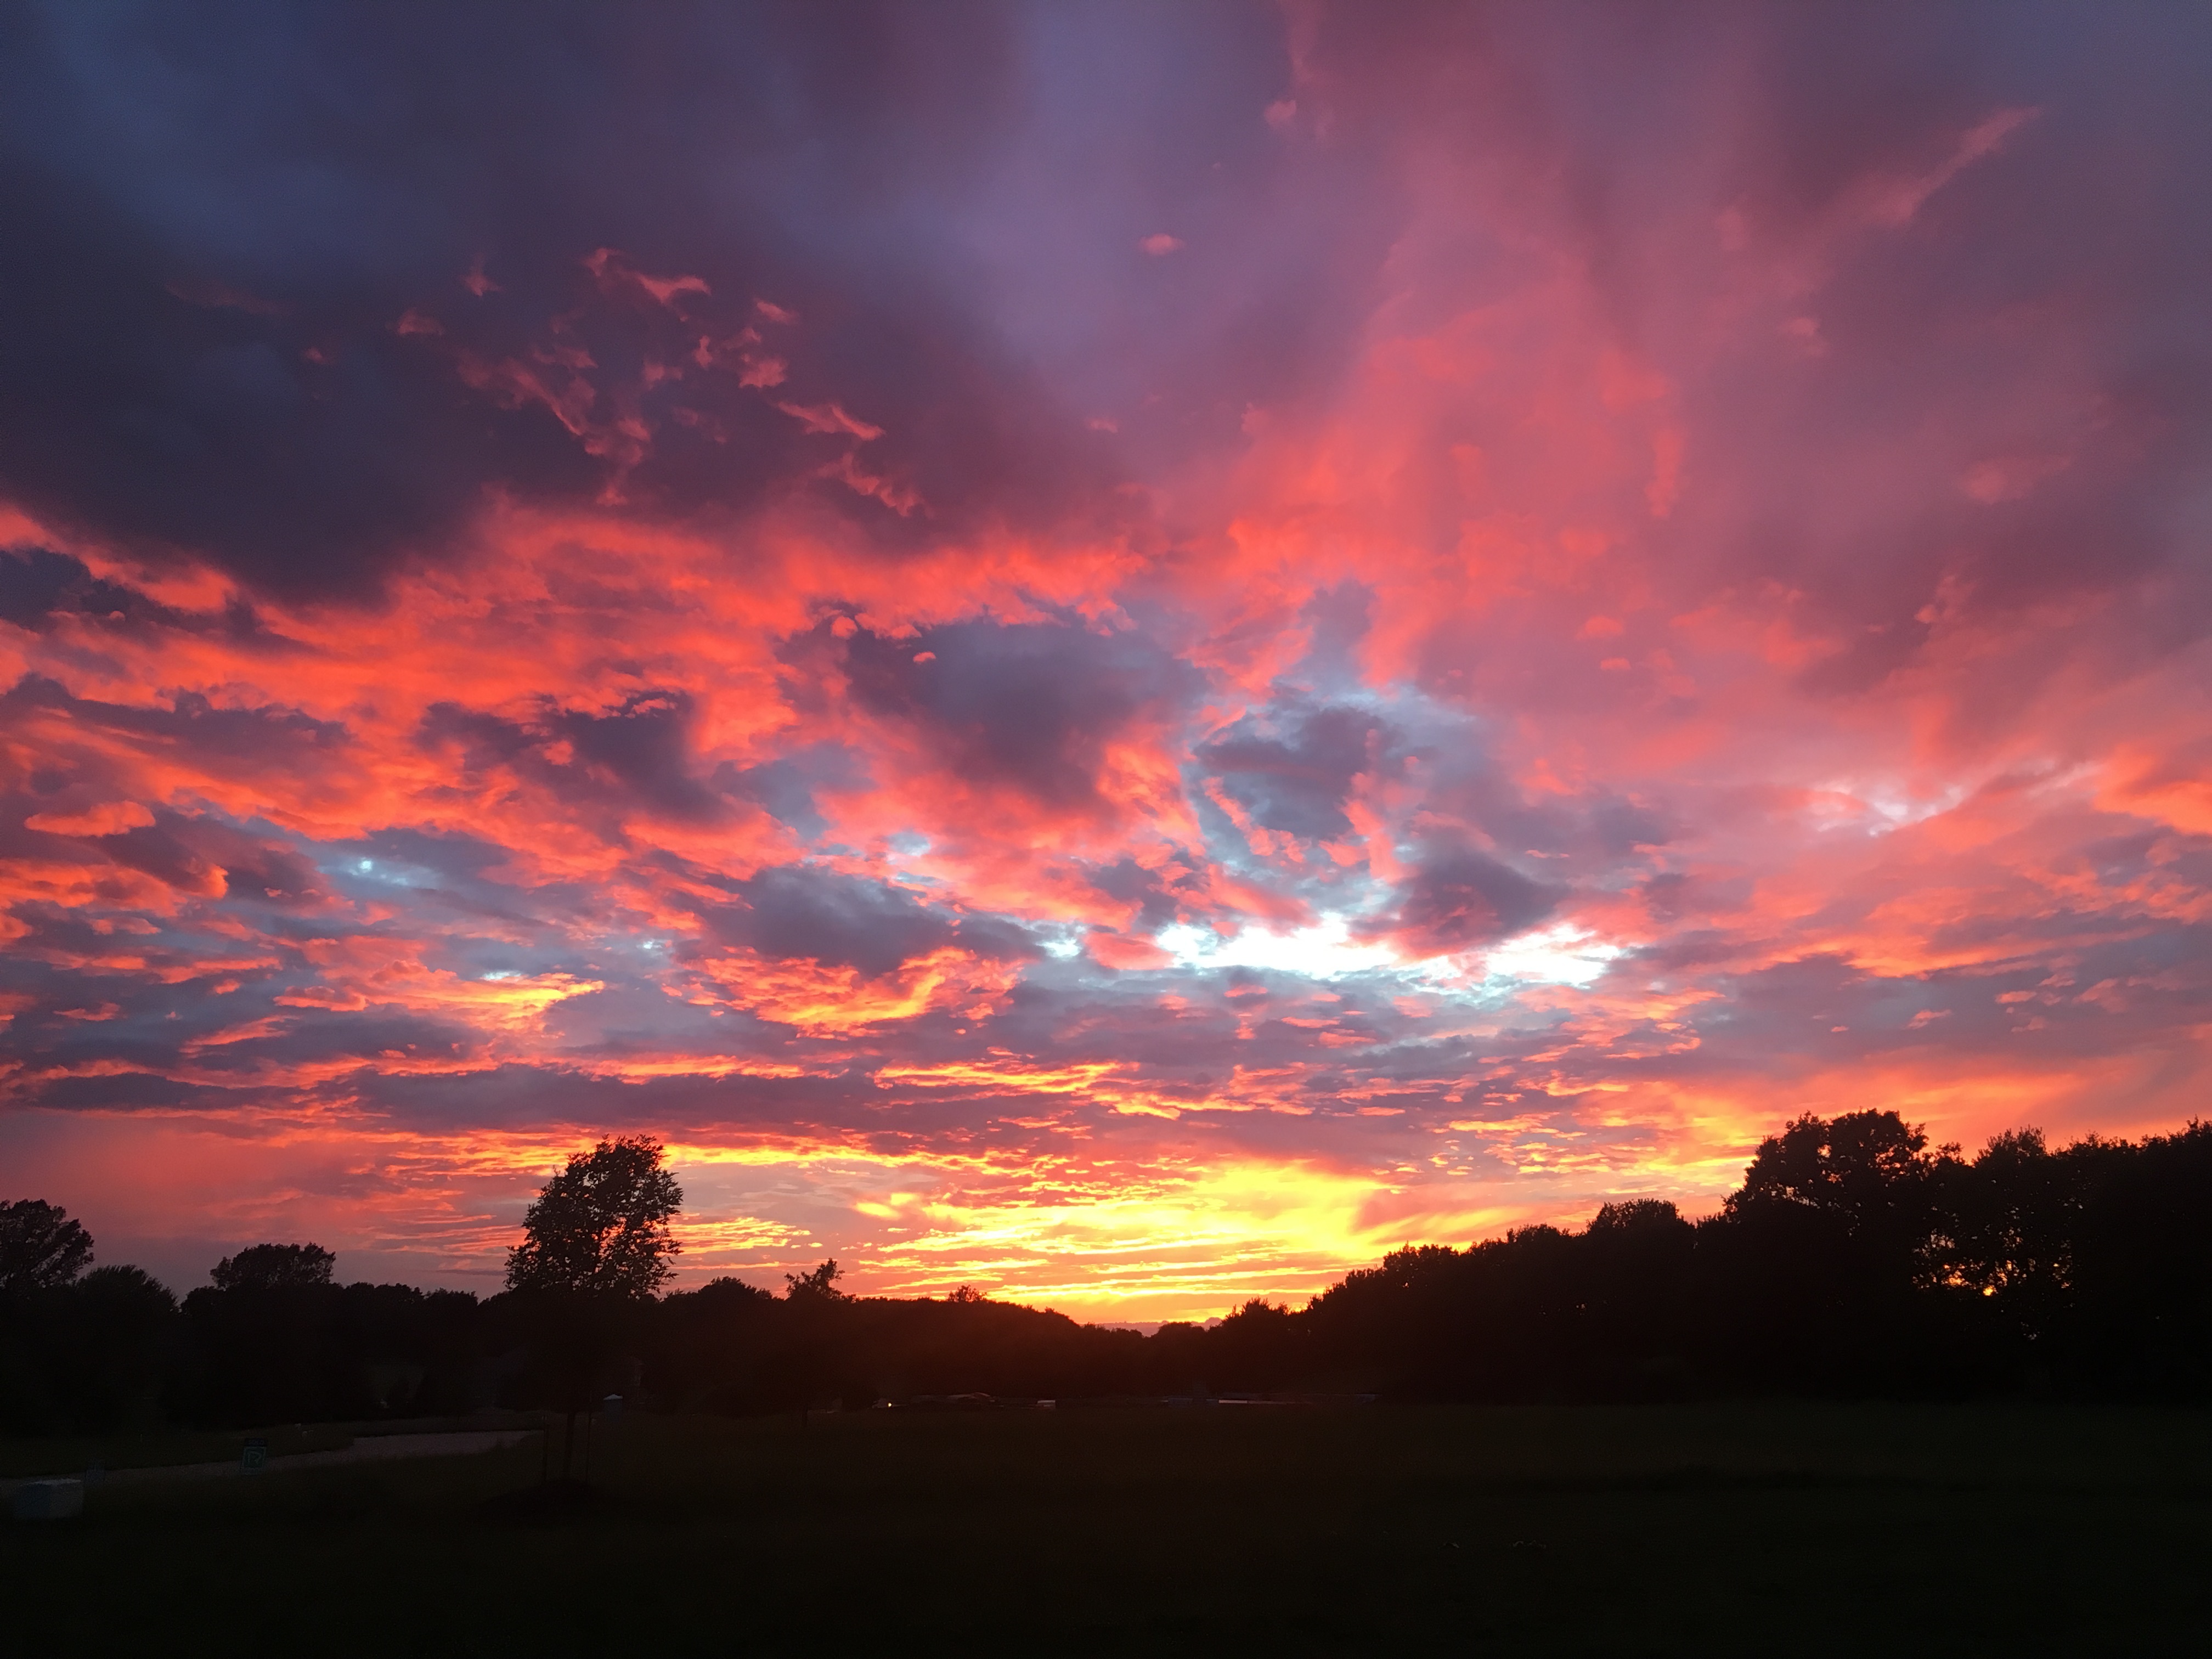
horizon, cloud, sky, sun, sunrise, sunset, field, sunlight, morning, dawn, atmosphere, dusk, evening, afterglow, red sky at morning